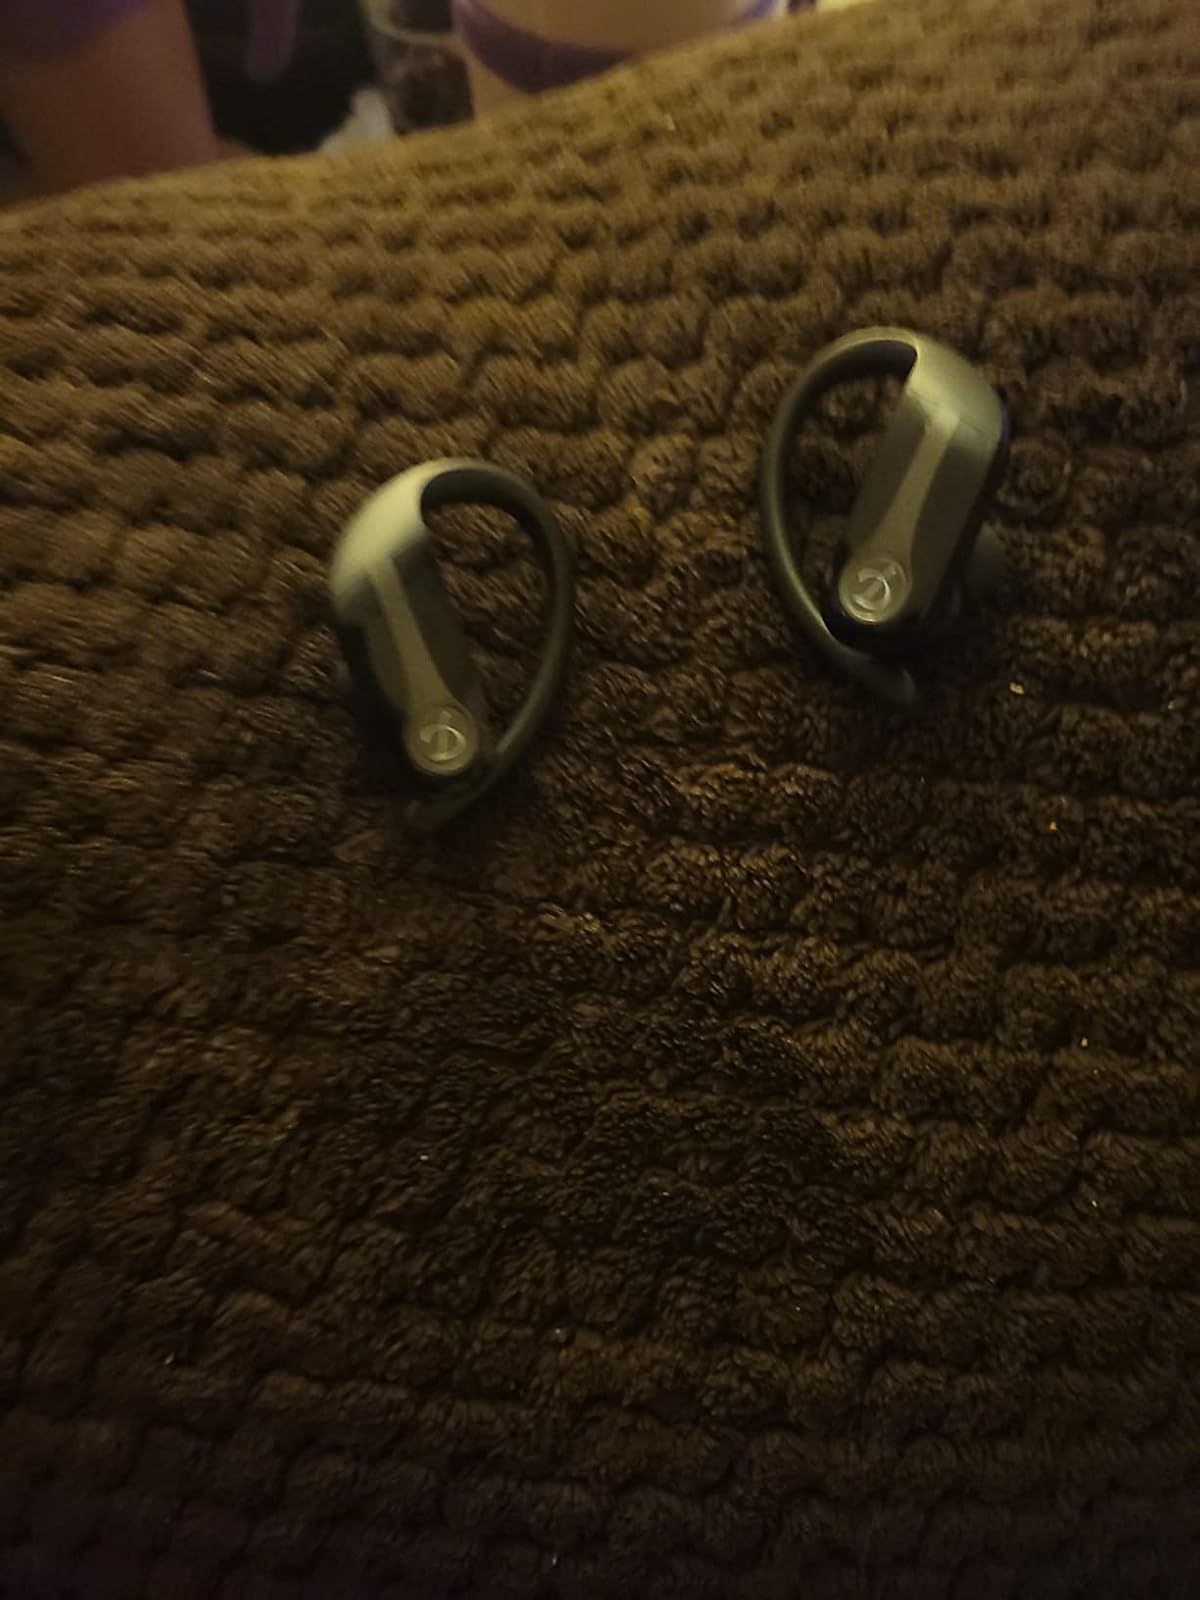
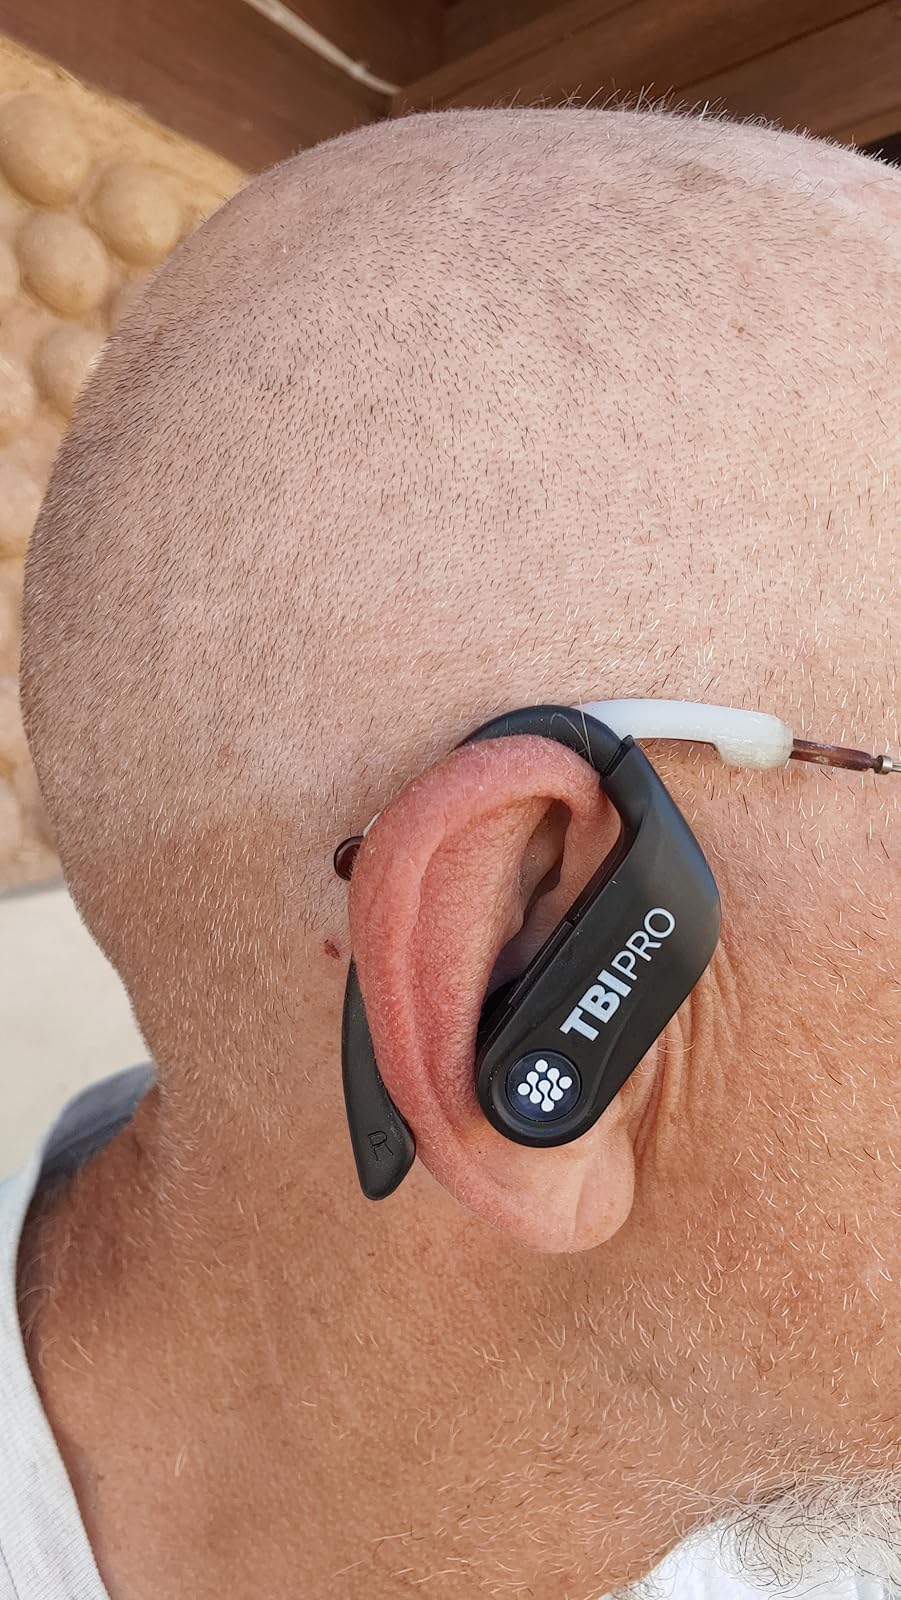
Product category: earbuds
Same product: no